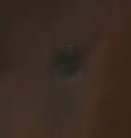
Face region: eyes (orbital_tightening_and_eye_area)
Pain indicator: not_present